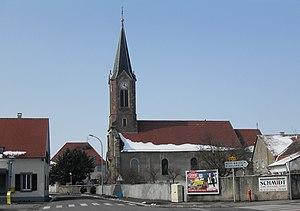
L'église Saint-Gall d'Obersaasheim
Obersaasheim est une commune française située dans le département du Haut-Rhin, en région Grand Est.